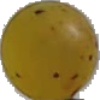
Label: Grape White 3